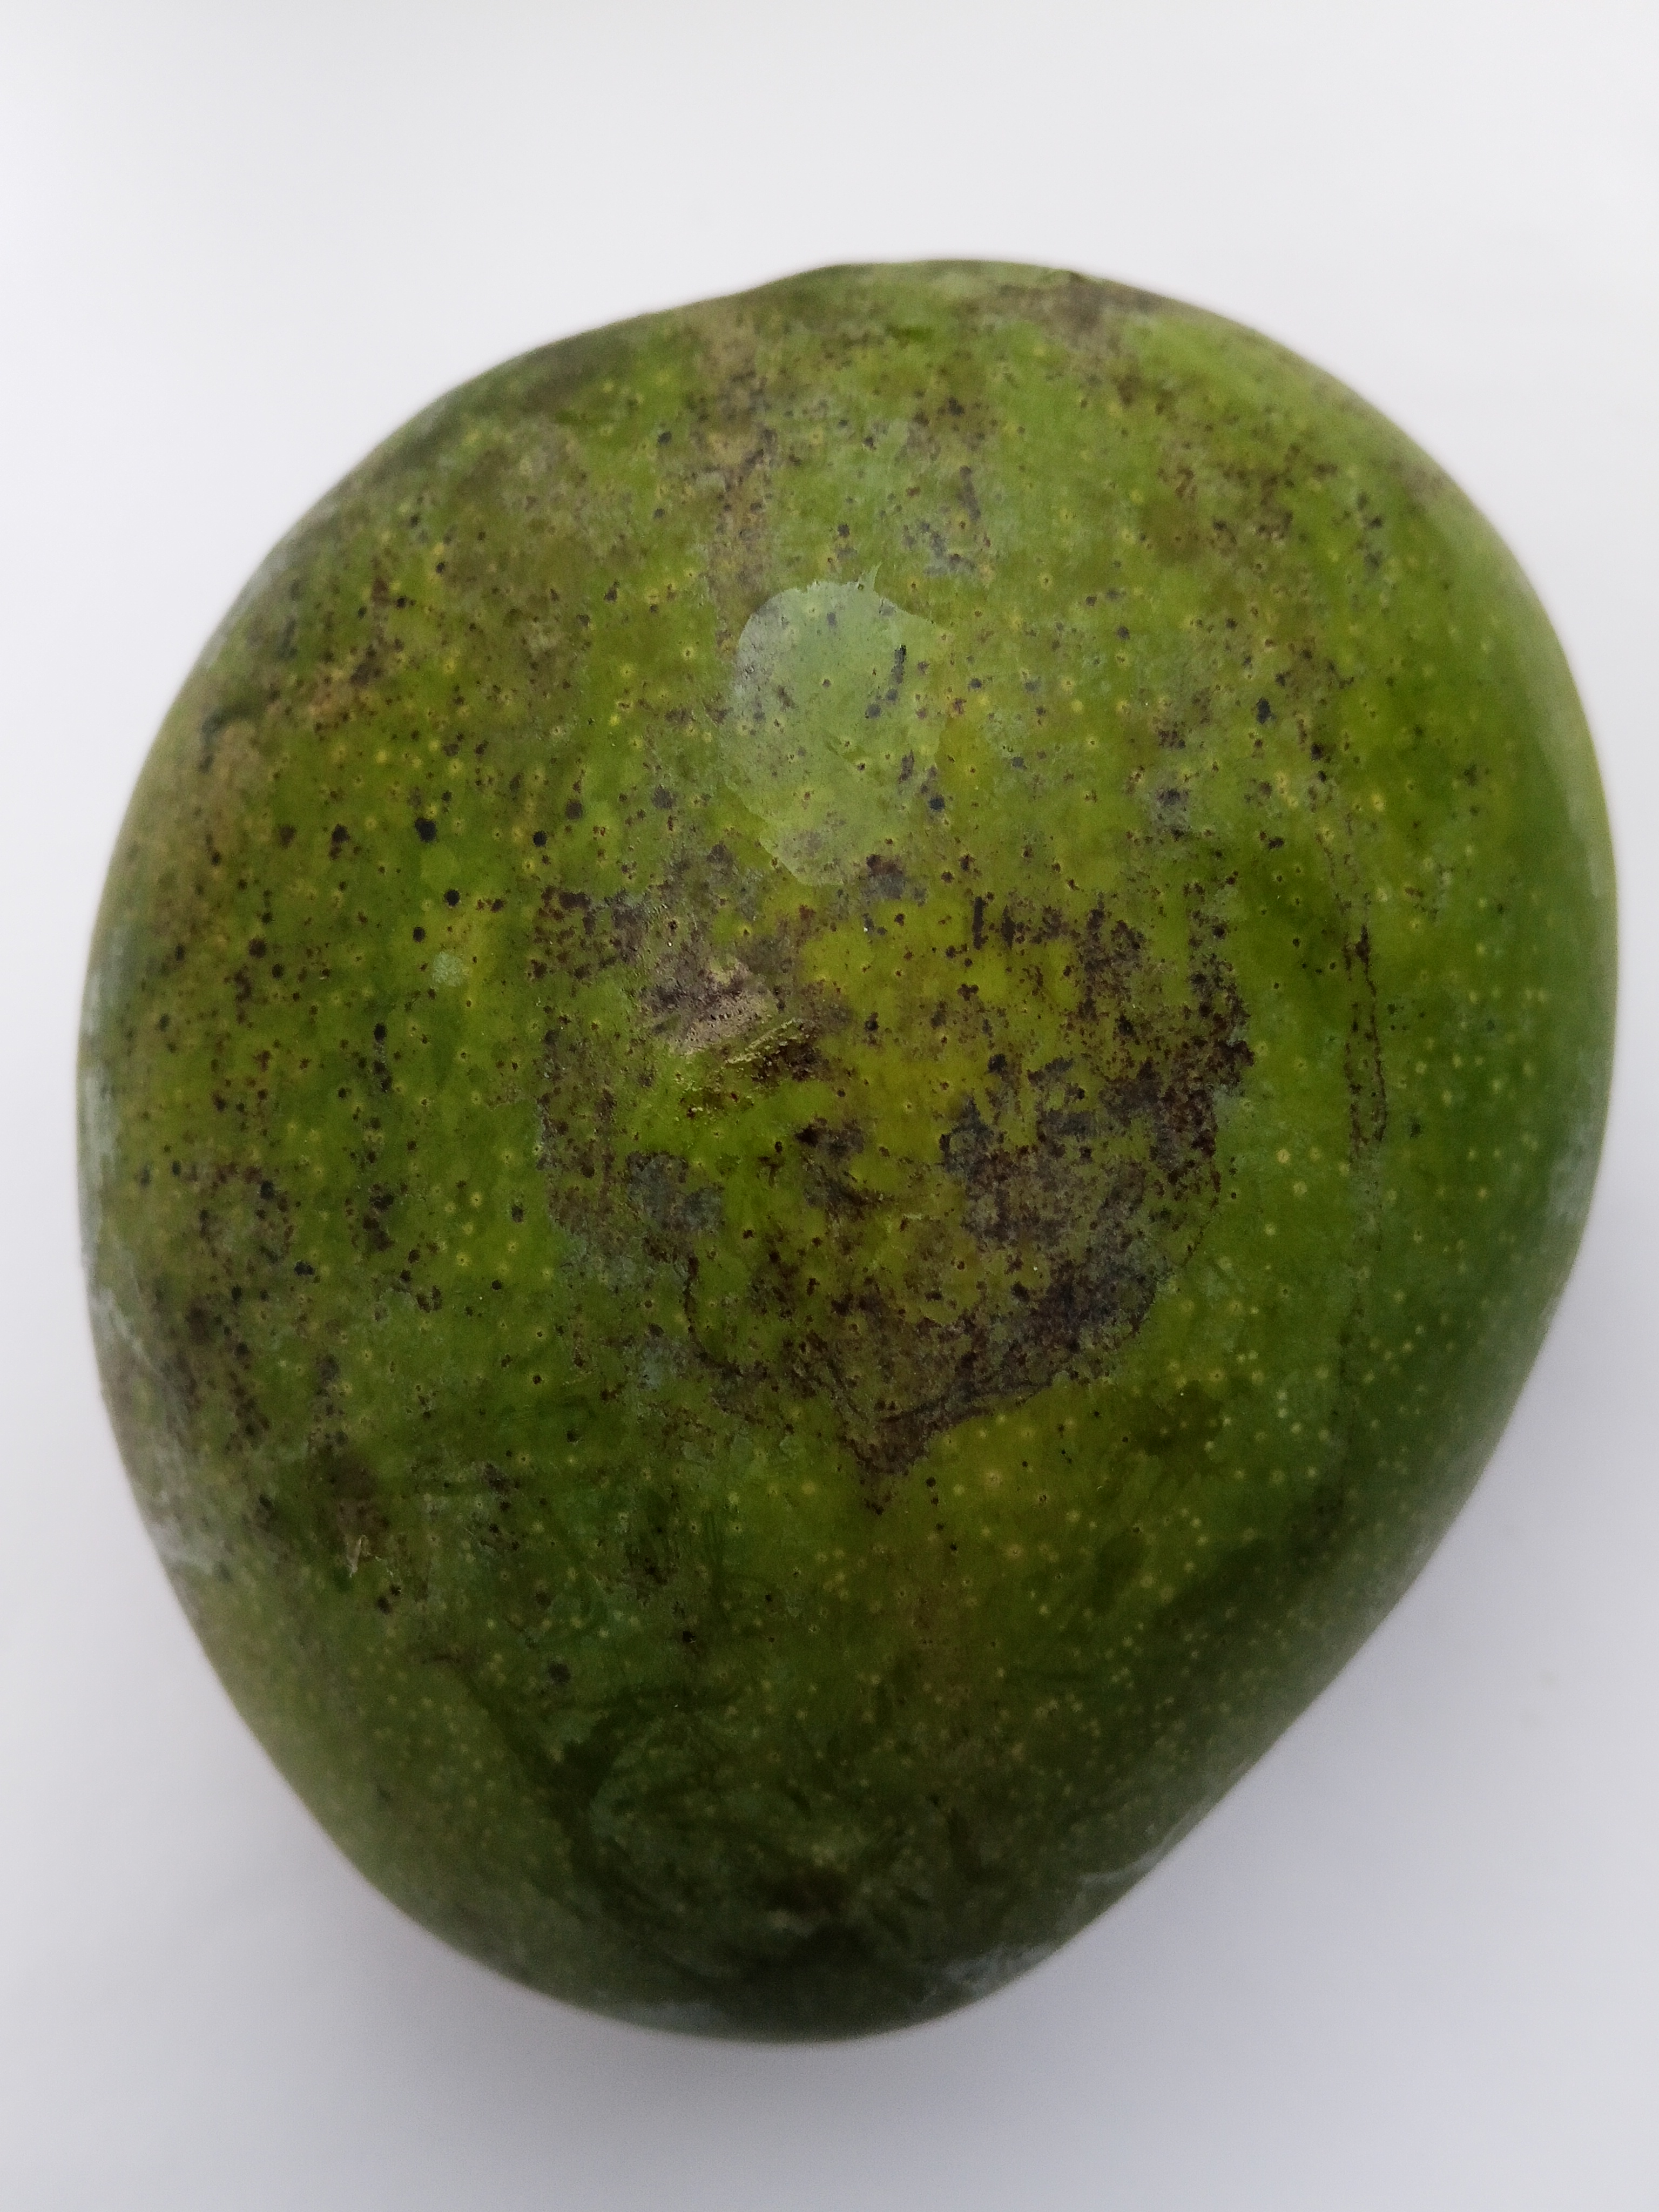
Mango variety: Bari 4